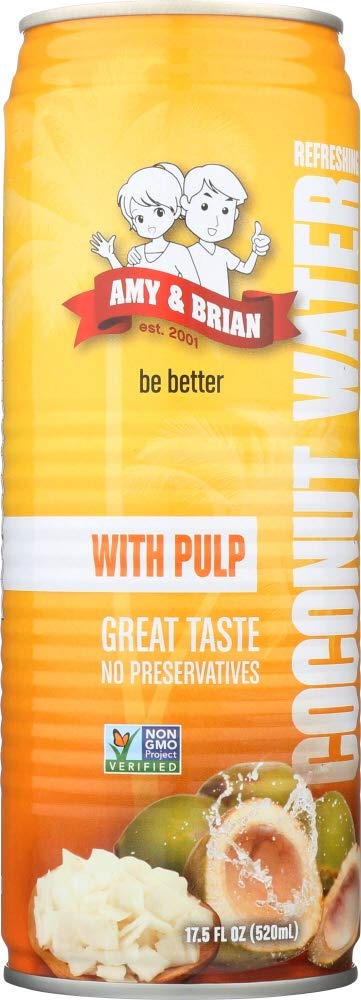
Item Name: Amy & Brian Juice Coconut Yng W Pulp
Value: 48.0
Unit: Count

Price: 29.88